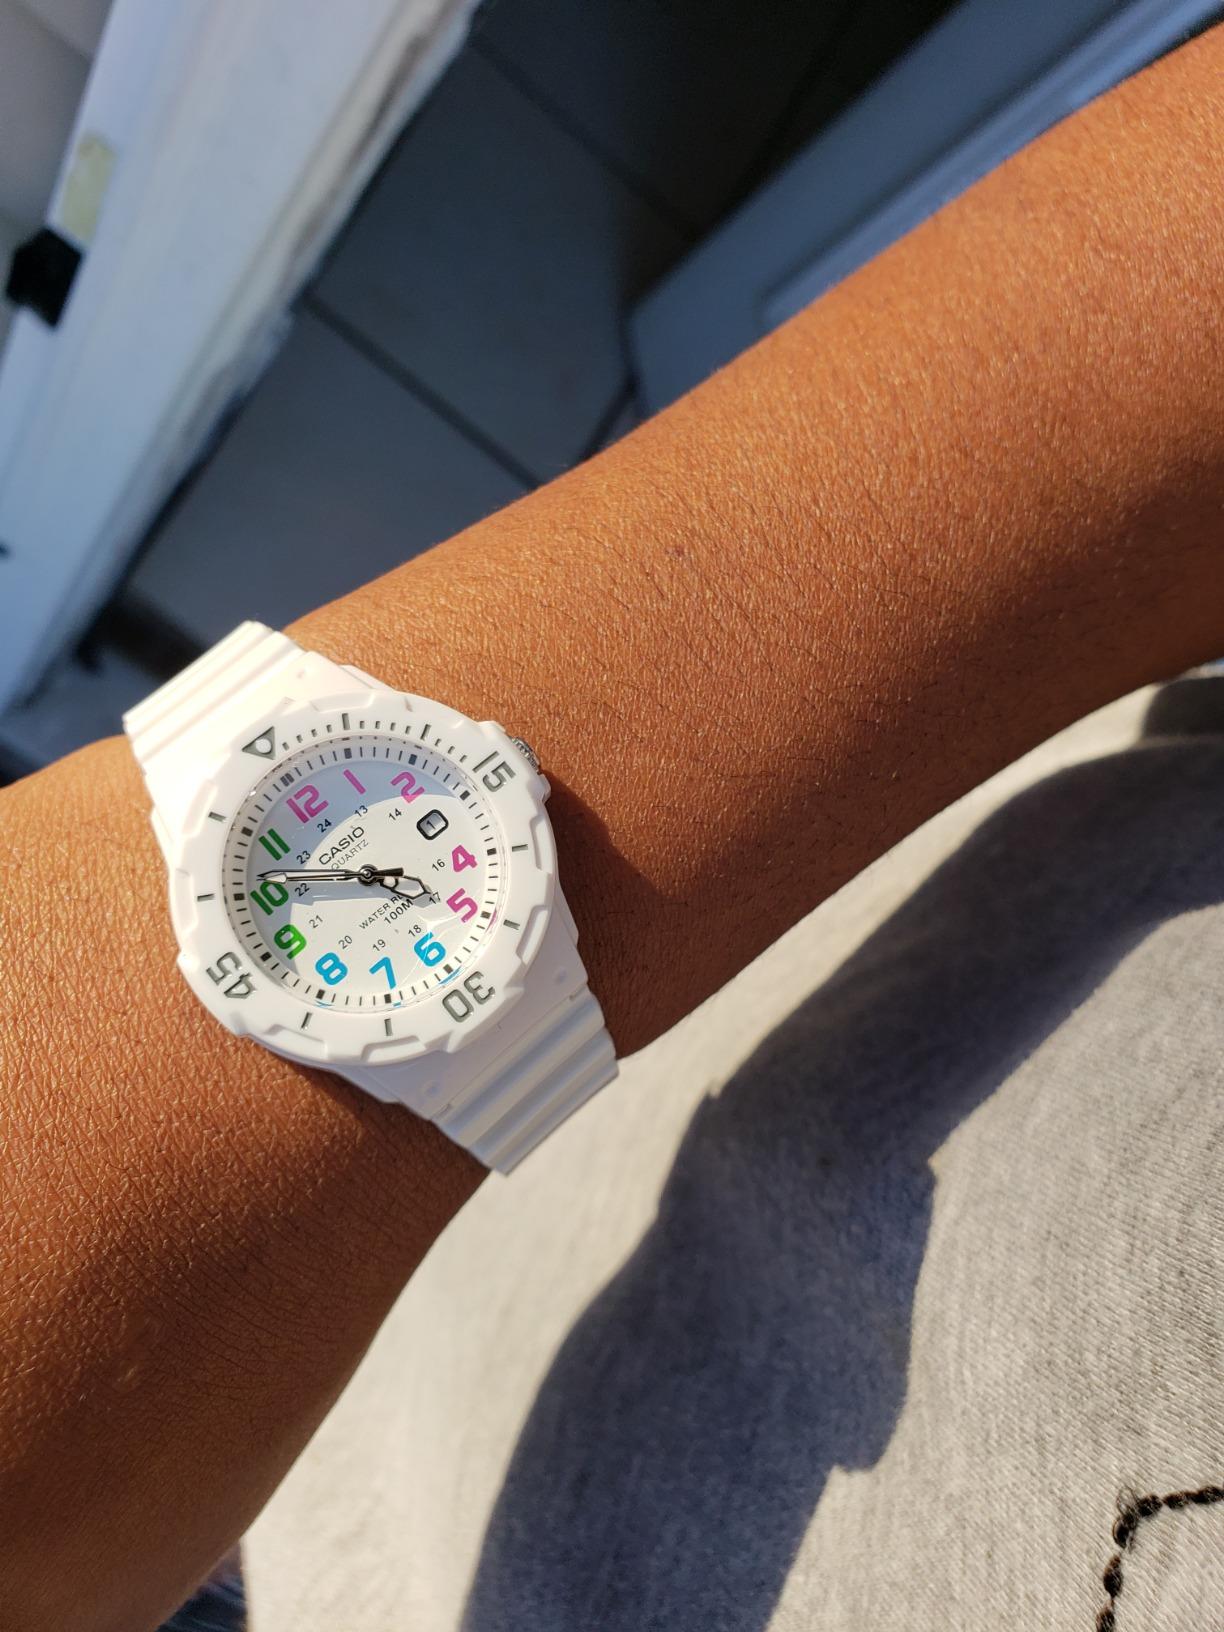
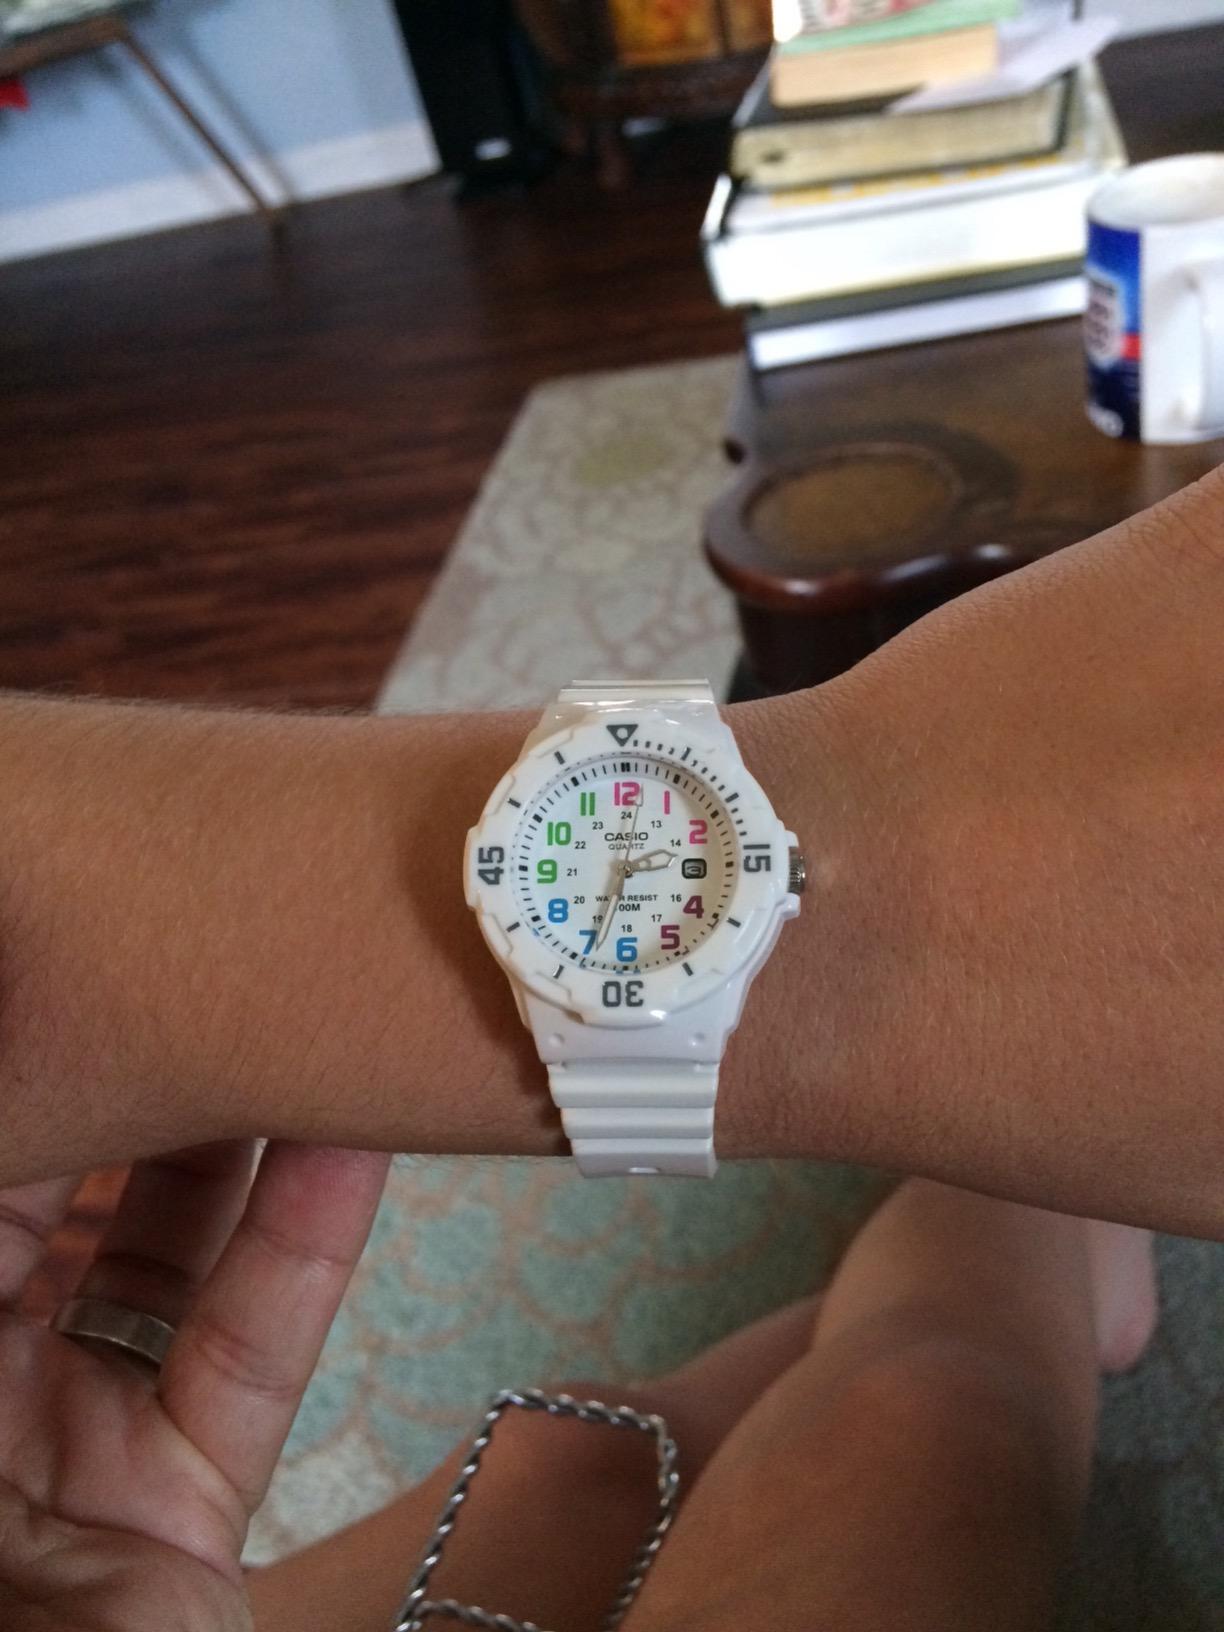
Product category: accessories_watch
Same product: yes